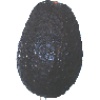
Label: avocado